Launceston Elliot

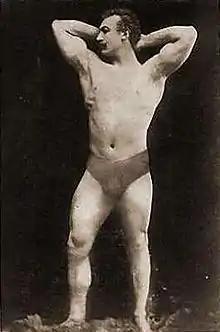
Elliot on a postcard from 1910

Continuing success encouraged the 21-year-old Elliot to travel to Athens for the first modern Olympic Games. At the time, there were no internationally accepted rules or classifications for weightlifting and the 1896 Olympics added further to the huge variety of classes contested on the contemporary scene. The two-handed lift came first on the program and, after a long drawn out contest, Viggo Jensen of Denmark and Elliot had both lifted 111.5 kilograms, but Prince George awarded the Dane first place for having done so in better style. Jensen's lift was accomplished with a superb clean lift whereas Elliot had certainly encountered difficulty. By contrast, the one-handed event was a short, sharp event. Elliot declined Prince George's courteous offer of a rest break but he asked that he might this time lift after Jensen, as in the two-handed event the Dane had the advantage of lifting after Elliot. The request was granted although the order of lifting was not to have a material effect on the result. Elliot raised 71.0 kilograms without difficulty whereas Jensen, who had injured his shoulder trying to raise 112.5 kilograms in the two-handed event, could only manage 57.0 kilograms and Britain's first Olympic champion was crowned.